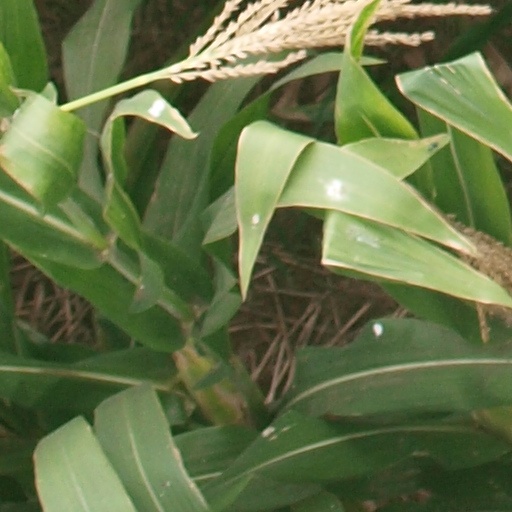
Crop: maize; corn